Flag of Eritrea

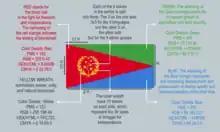
Flag of Eritrea Specifications

The flag of Eritrea is dominated by a red isosceles triangle based on the hoist-side pointed toward the fly-side and then divided into two right triangles. The upper triangle is green and the lower triangle is blue with a yellow vertical olive branch encircled by an olive wreath centered on the hoist side of the triangle. The shape of the red triangle broadly mimics the shape of the country. The green stands for the agriculture and livestock of the country, blue for the bounty of the sea, and red for the bloodshed in the struggle for independence with the 30 leaves in the wreath corresponding to the thirty years spent in the struggle. The flag has proportions of 1:2.